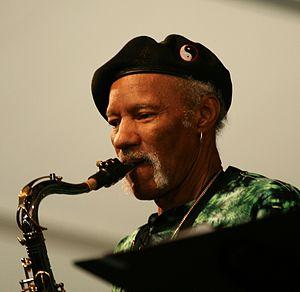
The Neville Brothers est un groupe de R&B, de soul et de jazz, fondé en 1976 à La Nouvelle-Orléans.